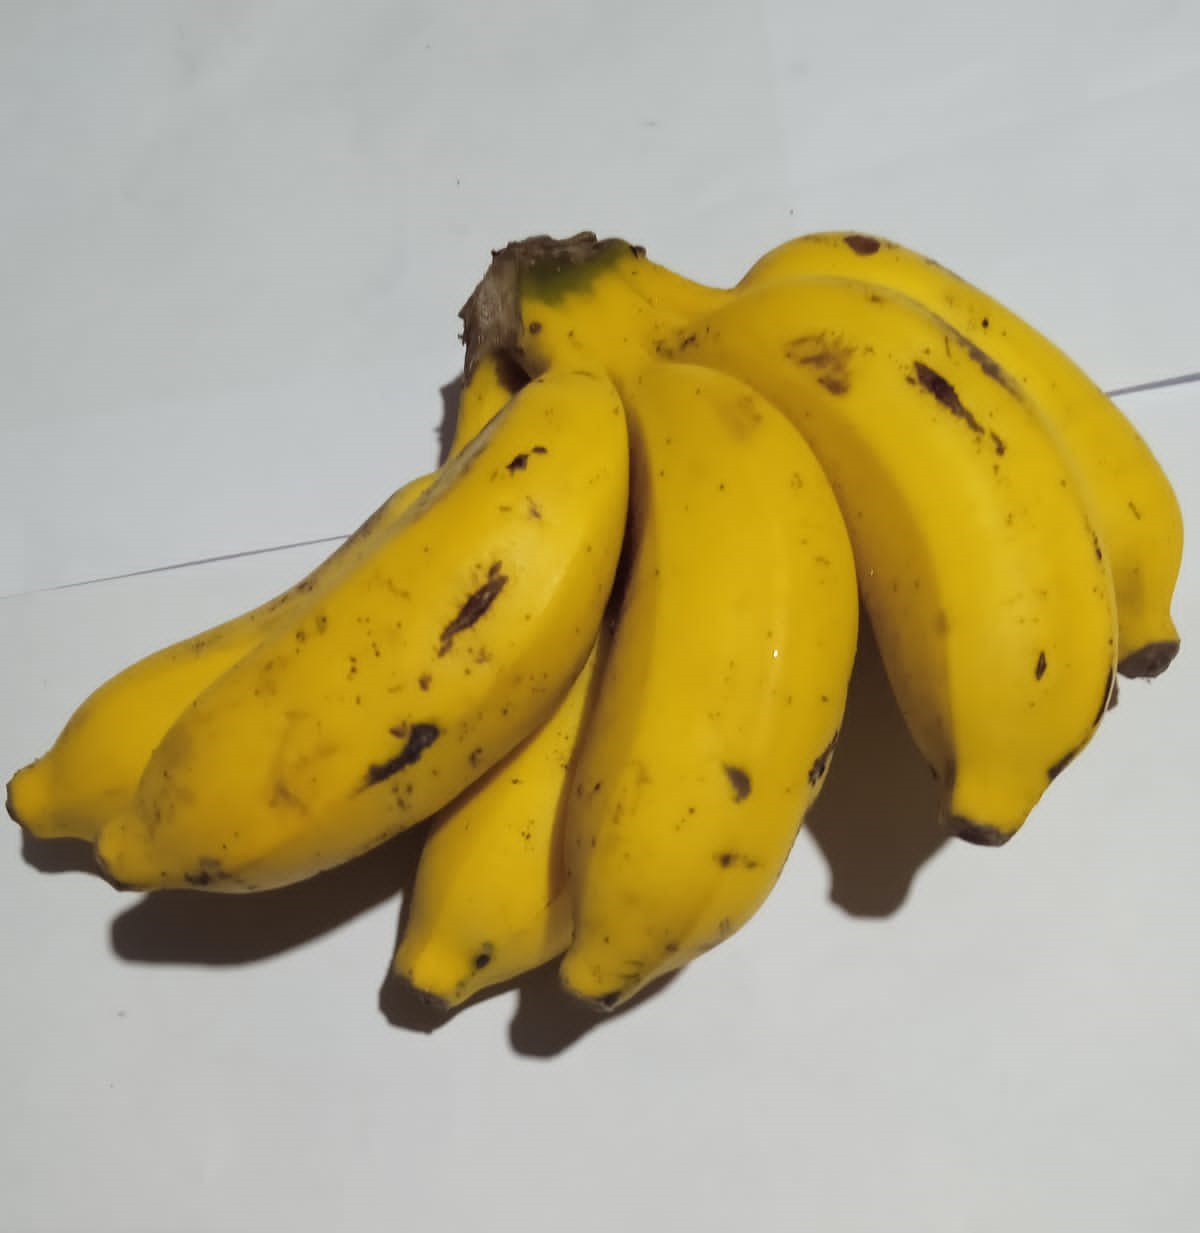
Fruit: banana
Condition: fresh